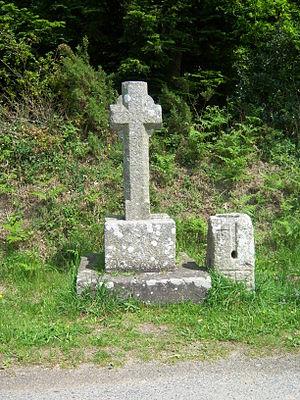
Saint-Péver [sɛ̃pevɛʁ], est une commune française située dans le département des Côtes-d'Armor, en région Bretagne.
Saint-Péver [sɛ̃pevɛʁ], est une commune française située dans le département des Côtes-d'Armor, en région Bretagne.